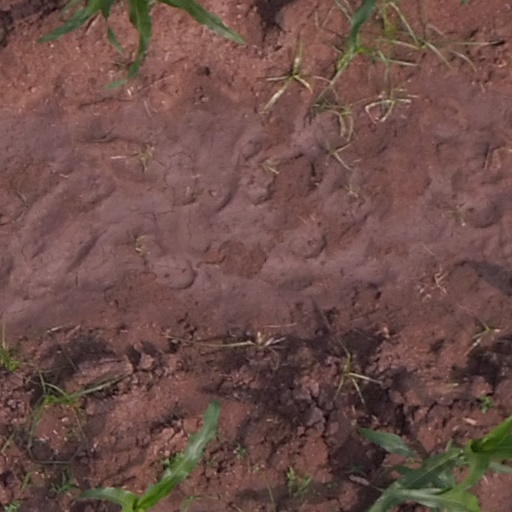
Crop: maize; corn